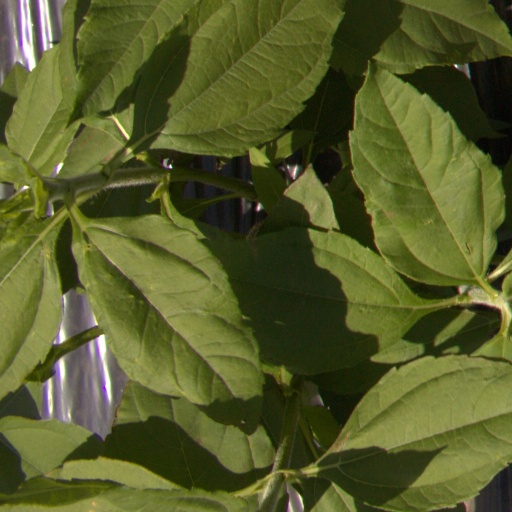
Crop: Jerusalem artichoke